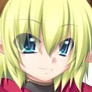
Portrait style: Anime Portrait